Polyfullerene

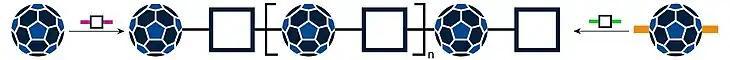
Scheme of synthetic approaches for obtaining fullerene main-chain polymers.

Fullerene copolymers can be obtained through standard polymerization techniques used for industrially standard polymers. Examples of first approach are Diels-Alder addition and free radical copolymerization. Fullerene can be copolymerized with methylmethacrylate by initiation with azobisisobutyronitrile (AIBN).